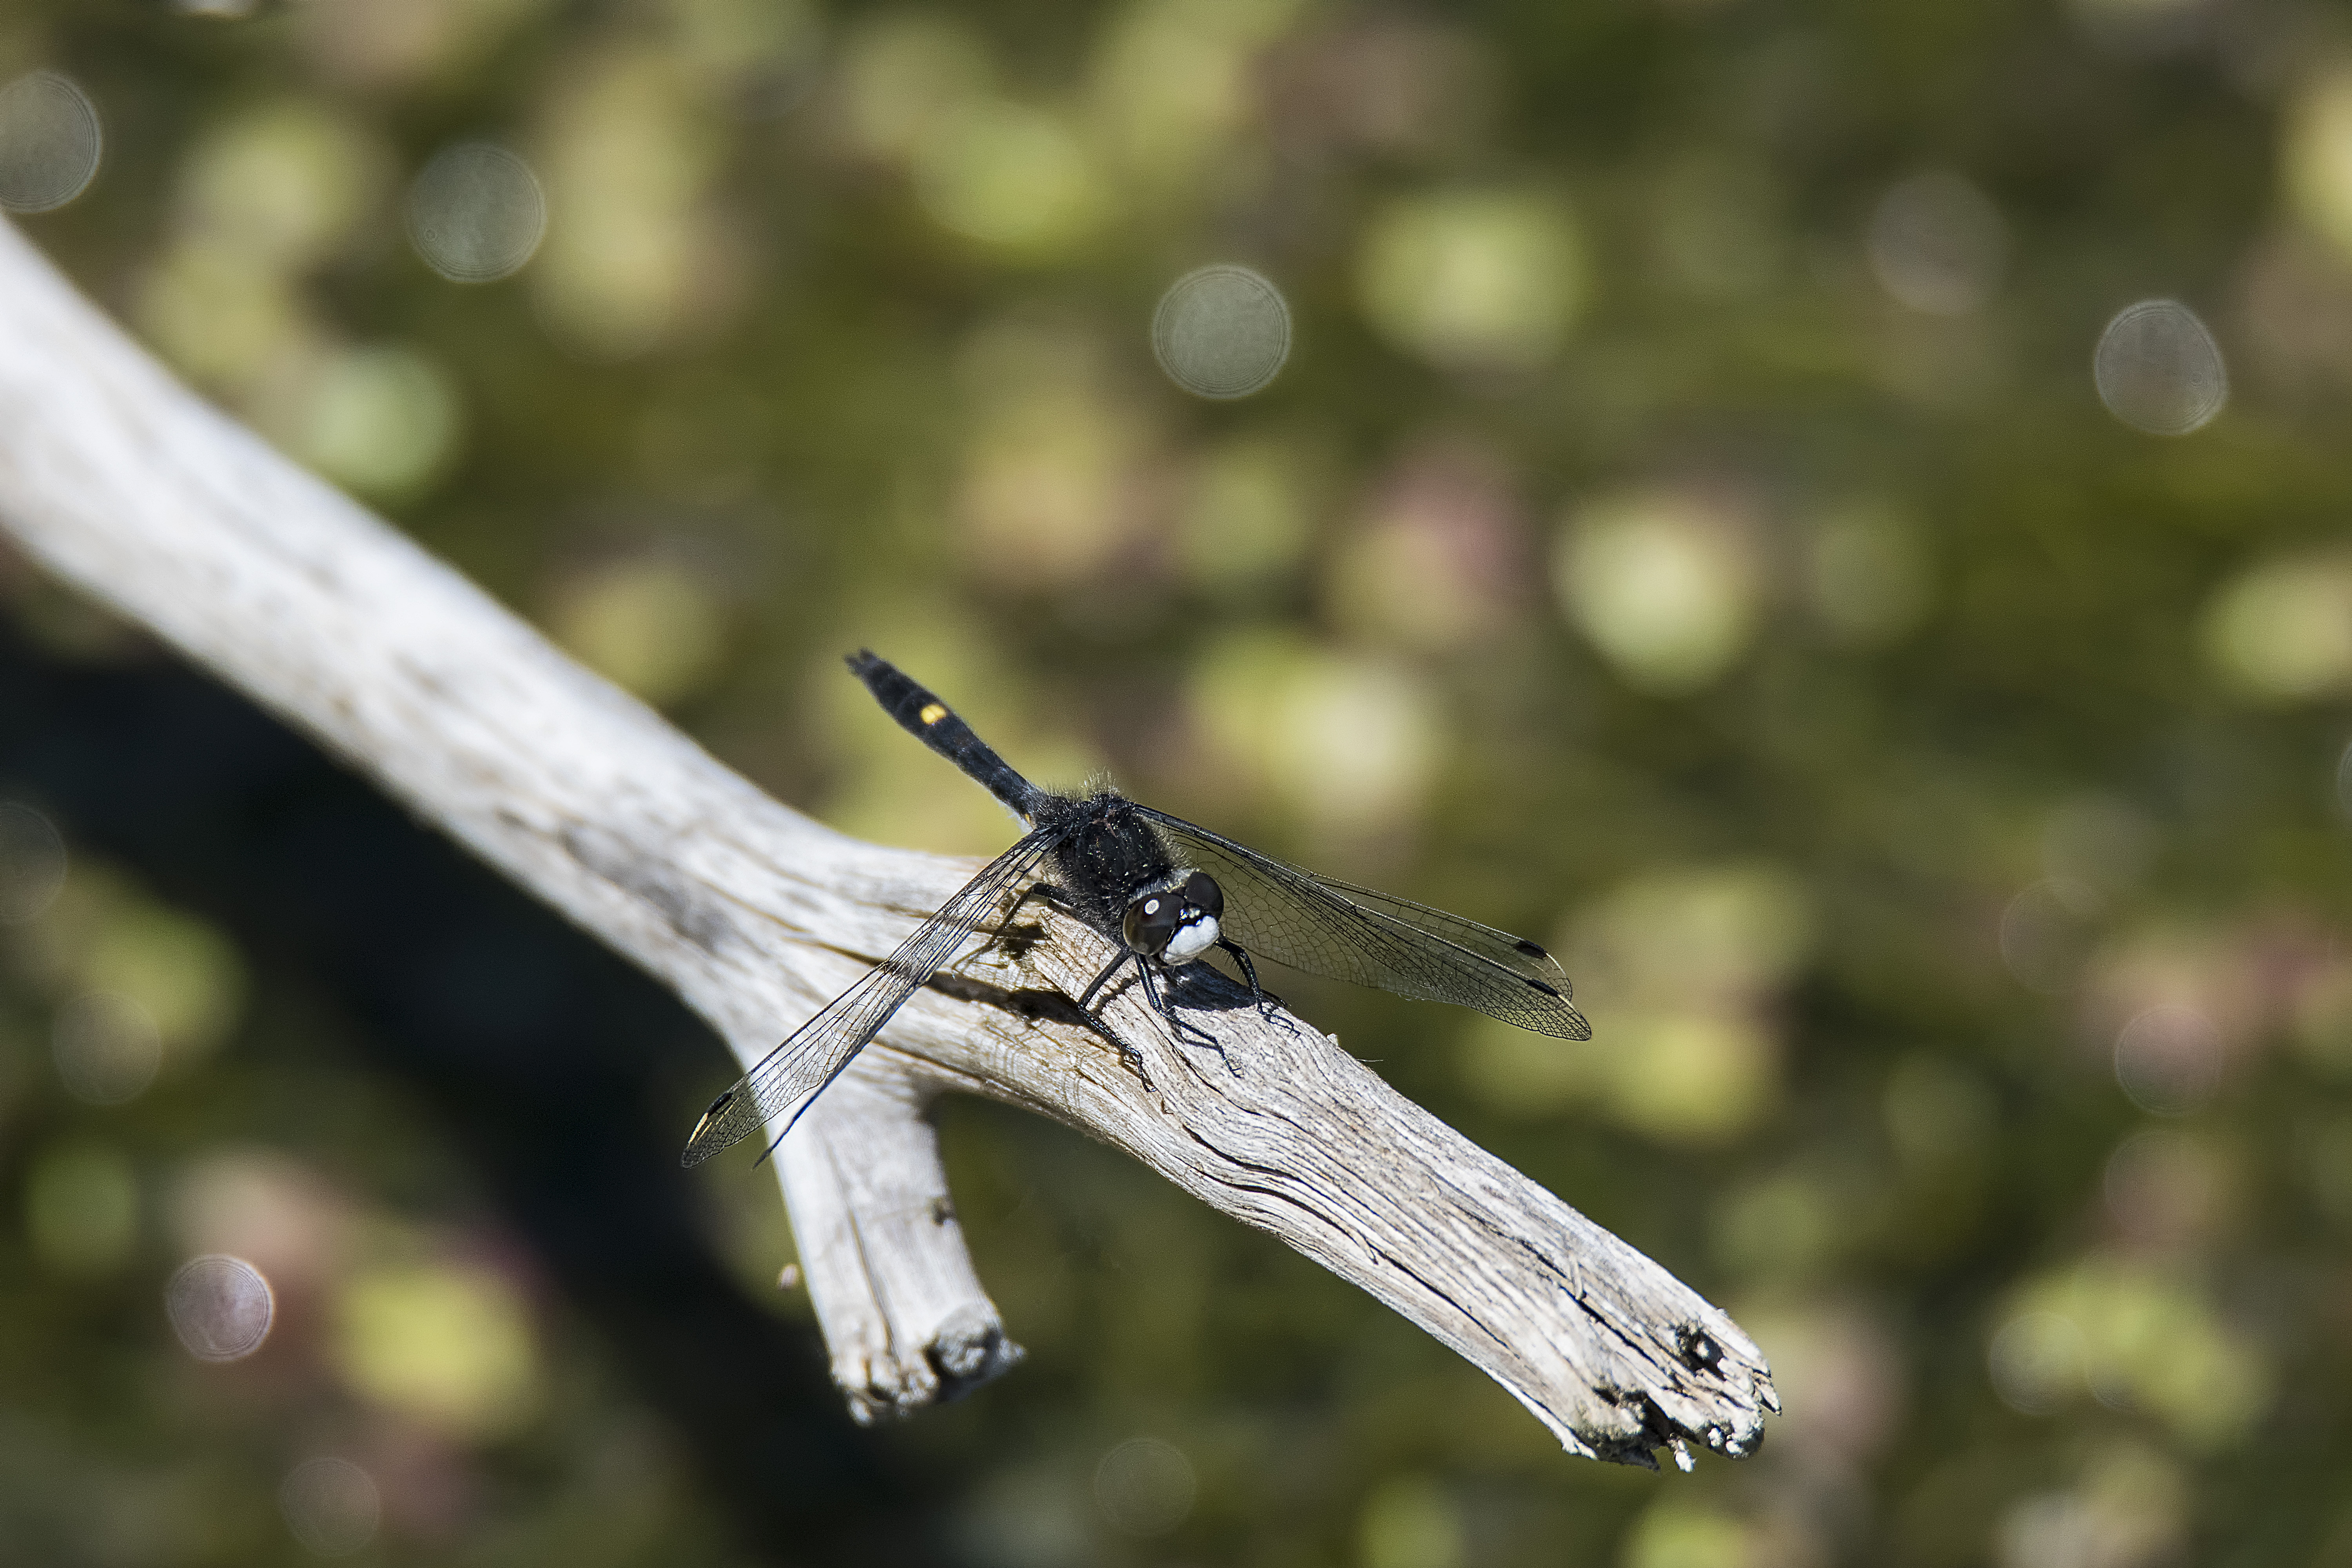
nature, branch, wing, wildlife, green, insect, fauna, invertebrate, close up, canada, dragonfly, quebec, damselfly, sherbrooke, libellule, macro photography, arthropod, dragonflies and damseflies